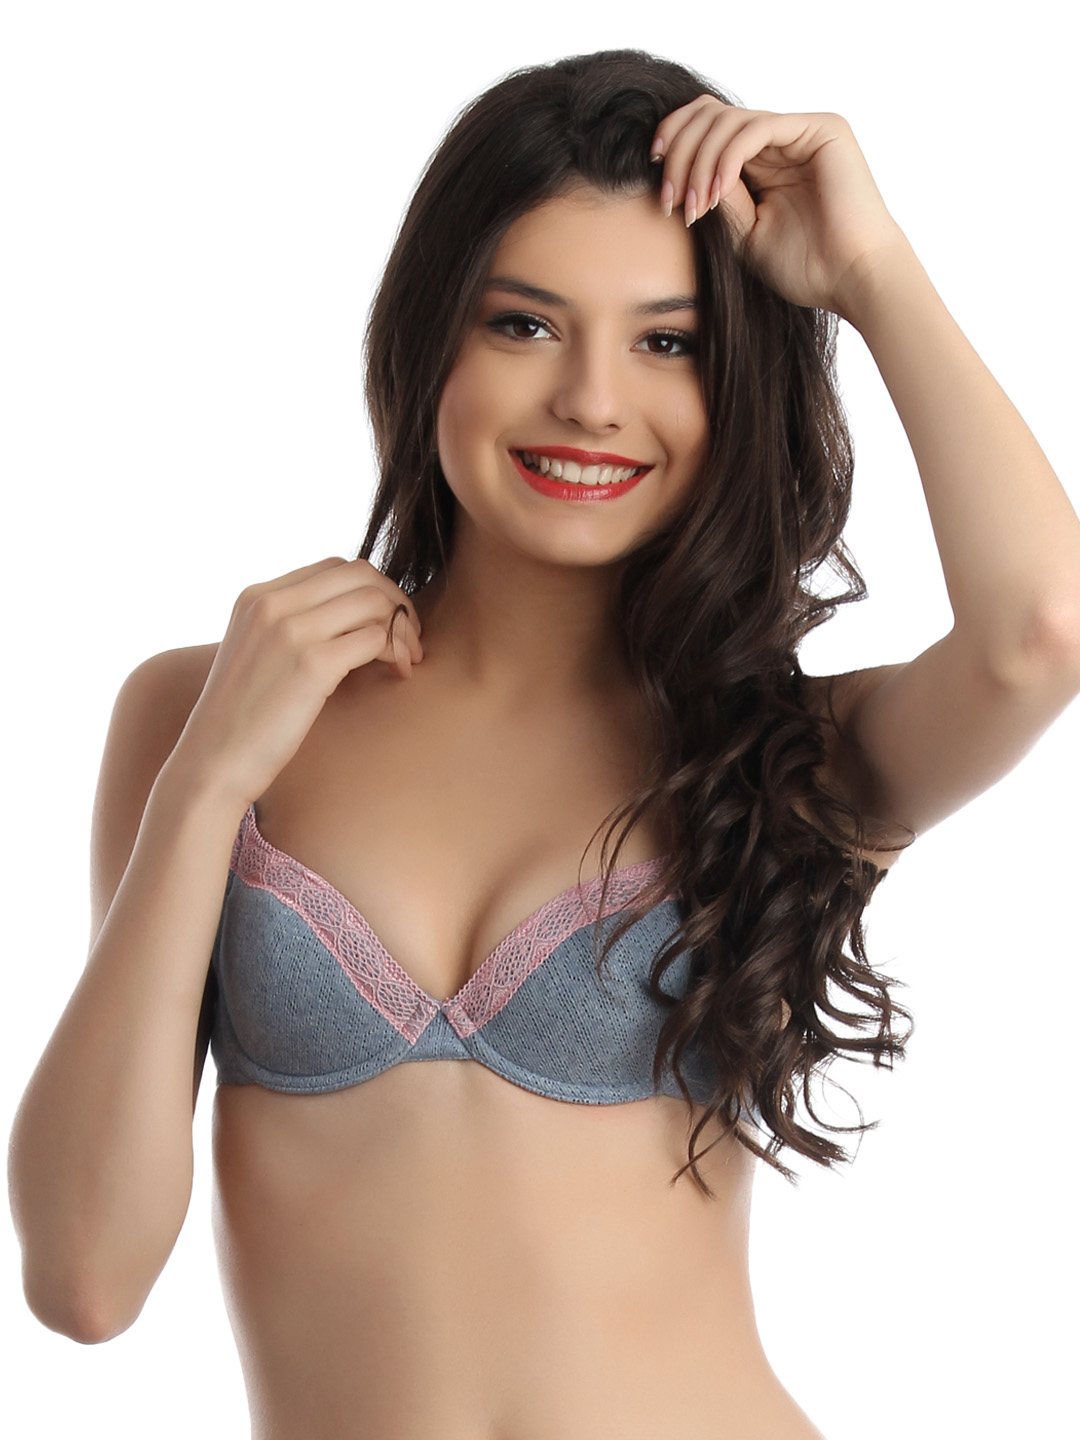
Enamor Blue Bra
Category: Apparel / Innerwear / Bra
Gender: Women
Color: Blue
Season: Summer 2017
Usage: Casual